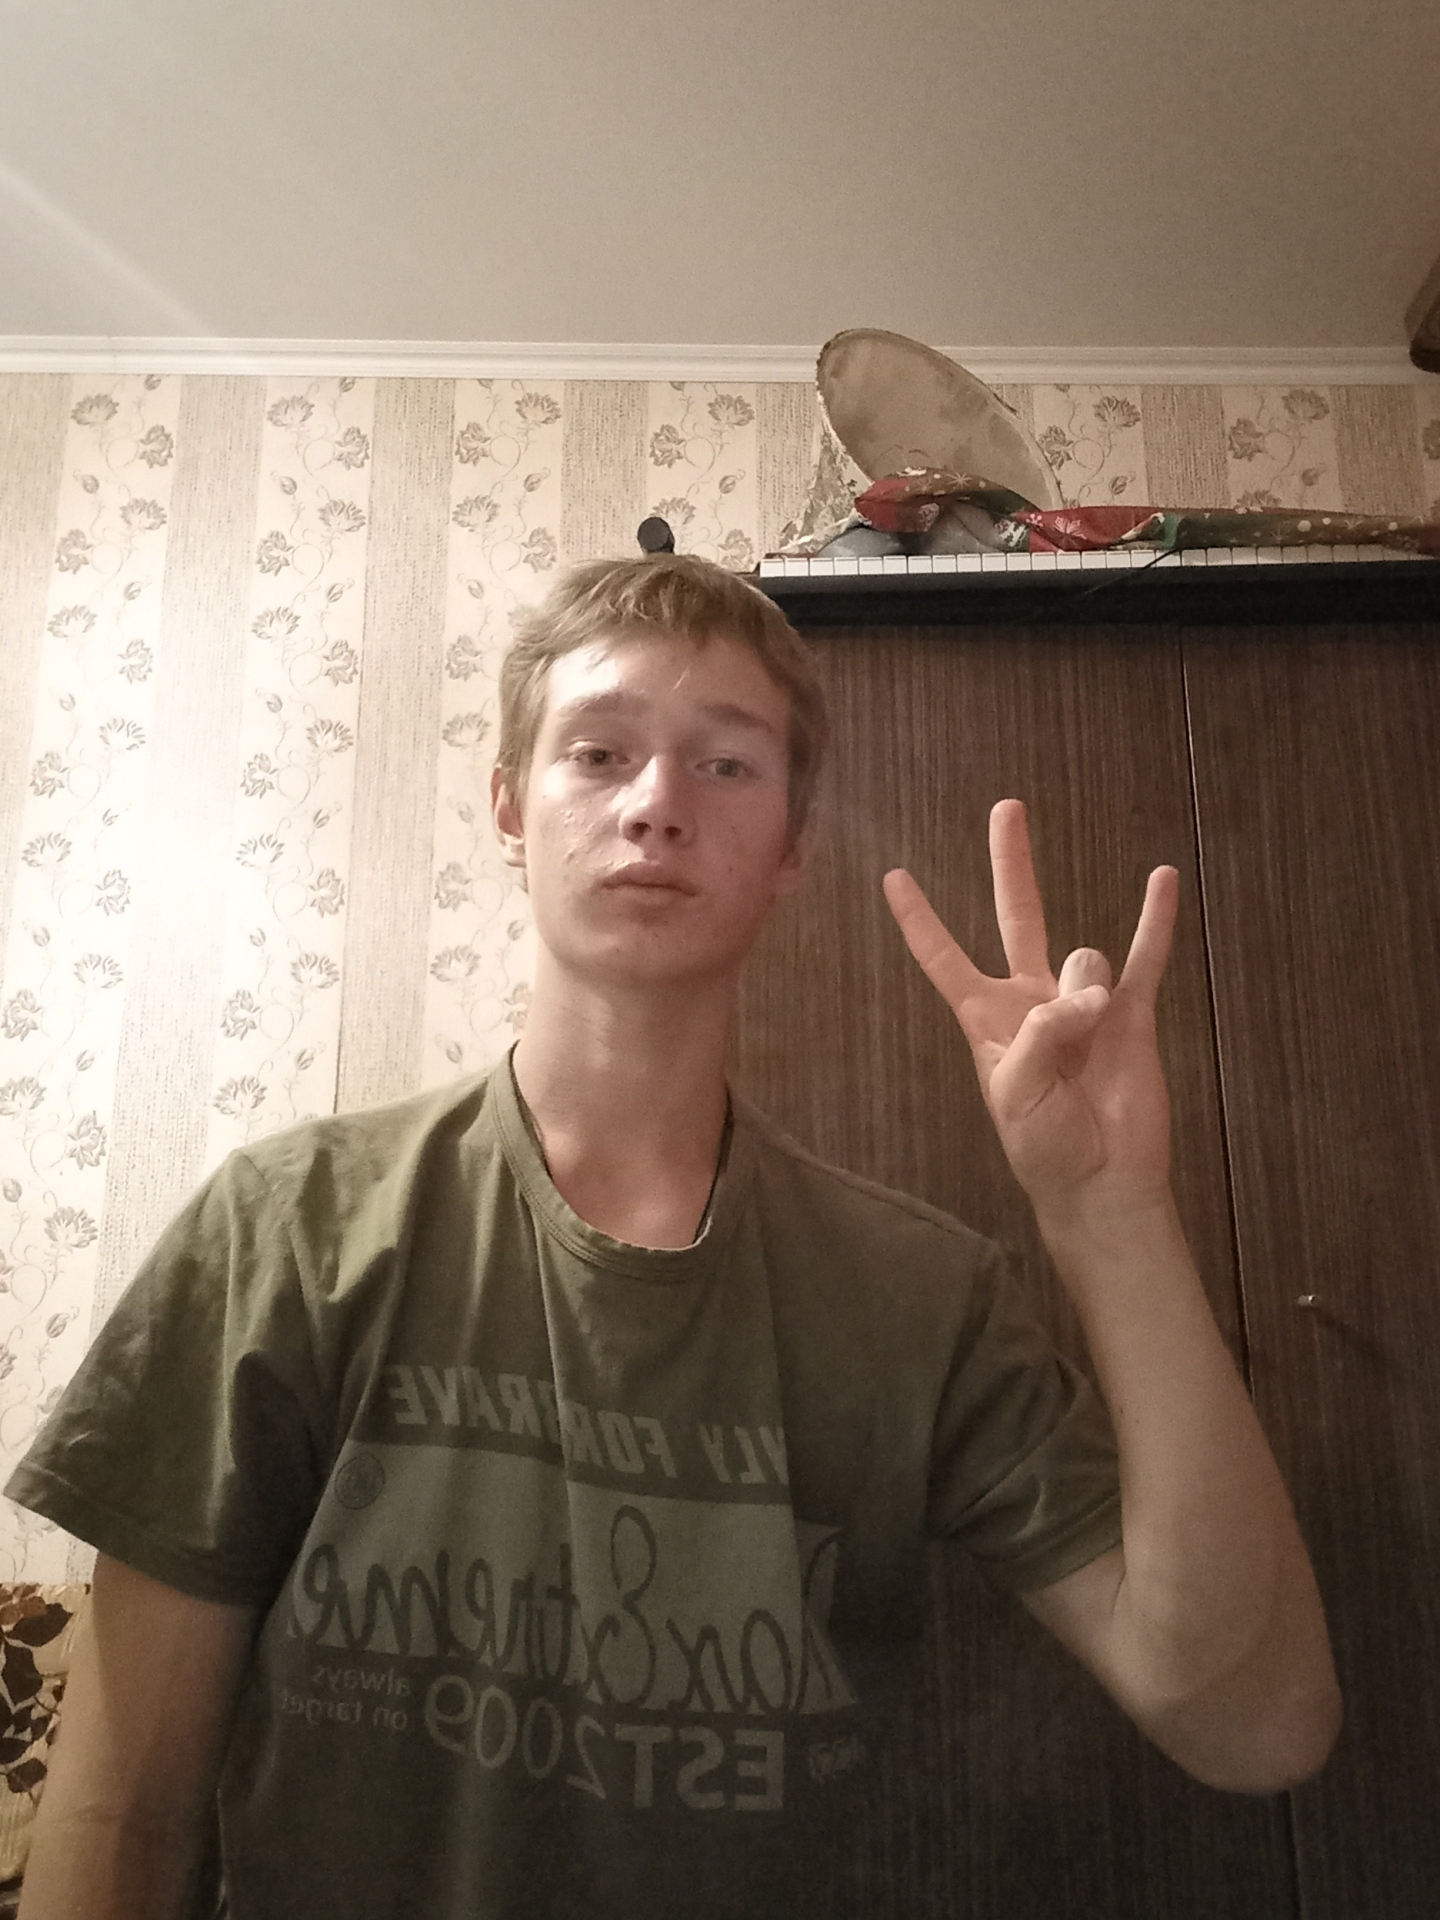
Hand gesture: three3